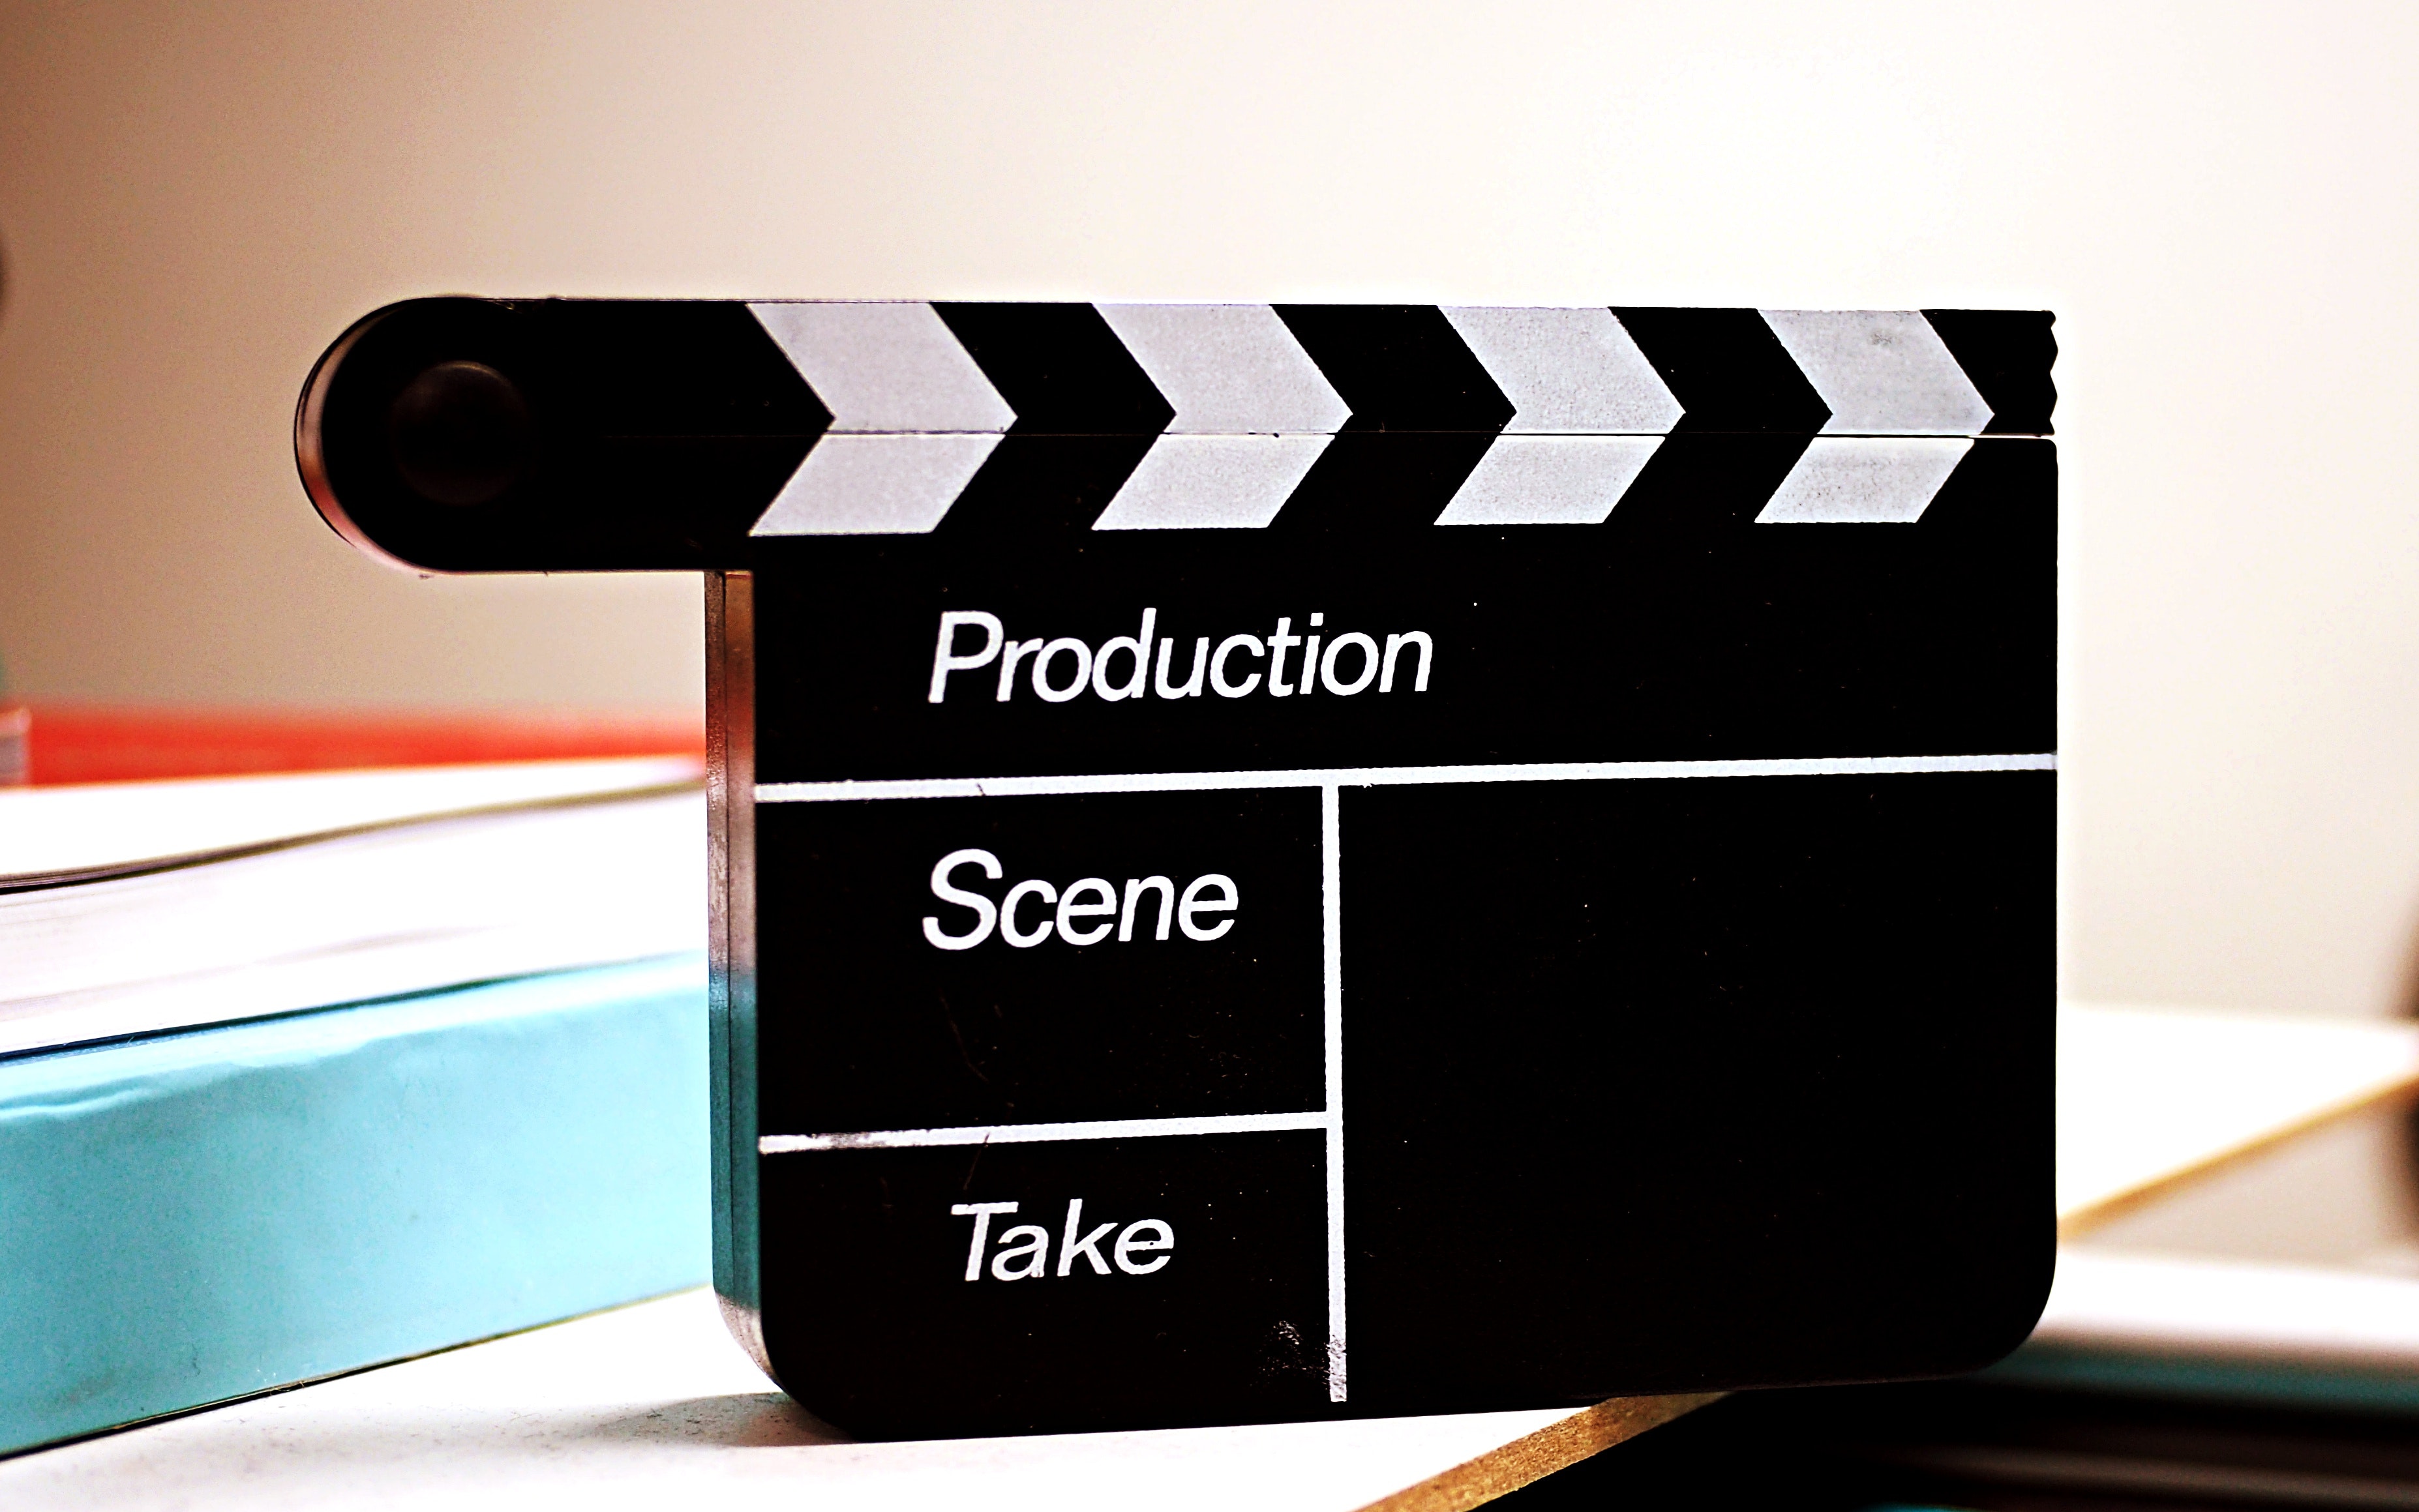
product, text, font, design, Material property, photography, brand, photographic film, rectangle